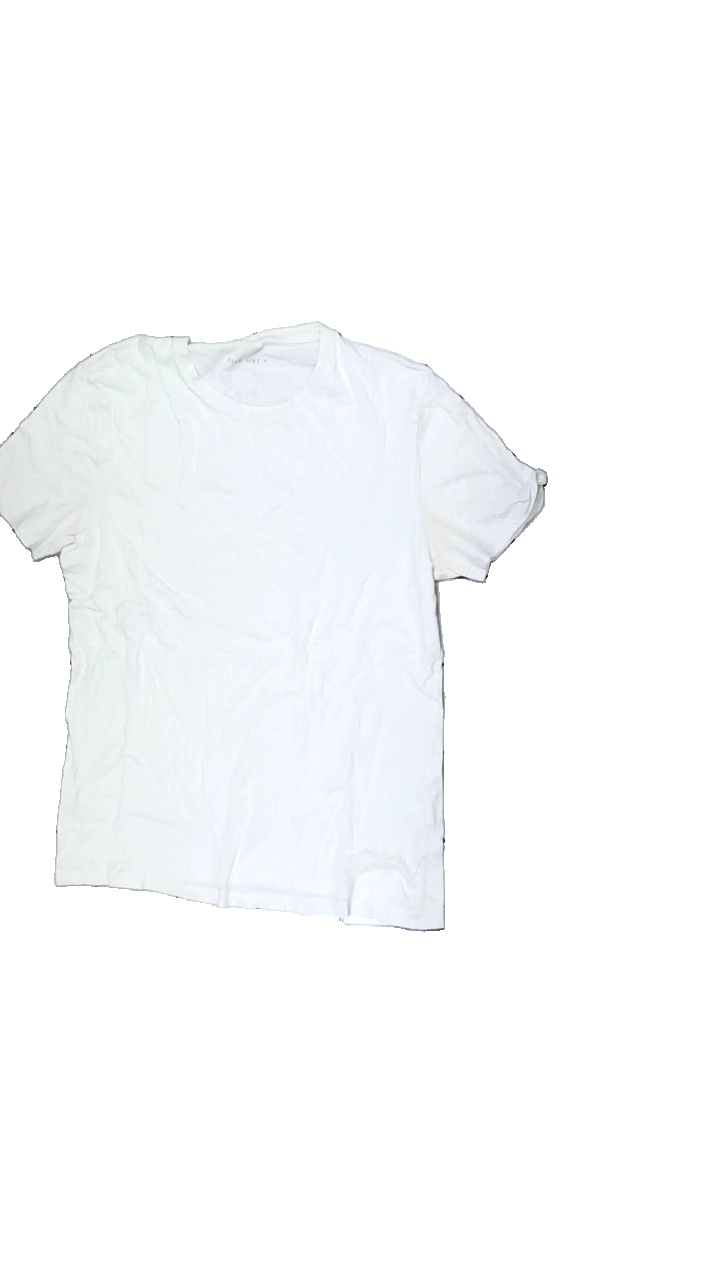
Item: T-shirt (Men)
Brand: Pier One
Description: vit t-shirt med fläckar i armhålorna
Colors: White
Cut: Regular
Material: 100% cotton
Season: All
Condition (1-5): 3
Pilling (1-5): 5
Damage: fläck armhåla
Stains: Major
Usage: Export
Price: <50